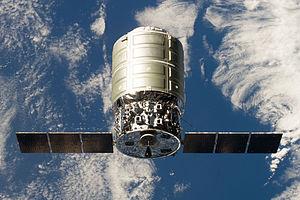
Cette page présente la chronologie des événements qui se sont produits durant l'année 2013 dans le domaine de l'astronautique.
La Station spatiale internationale, en abrégé SSI ou ISS, est une station spatiale placée en orbite terrestre basse, occupée en permanence par un équipage international qui se consacre à la recherche scientifique dans l'environnement spatial. Ce programme, lancé et piloté par la NASA, est développé conjointement avec l'agence spatiale fédérale russe, avec la participation des agences spatiales européenne, japonaise et canadienne.